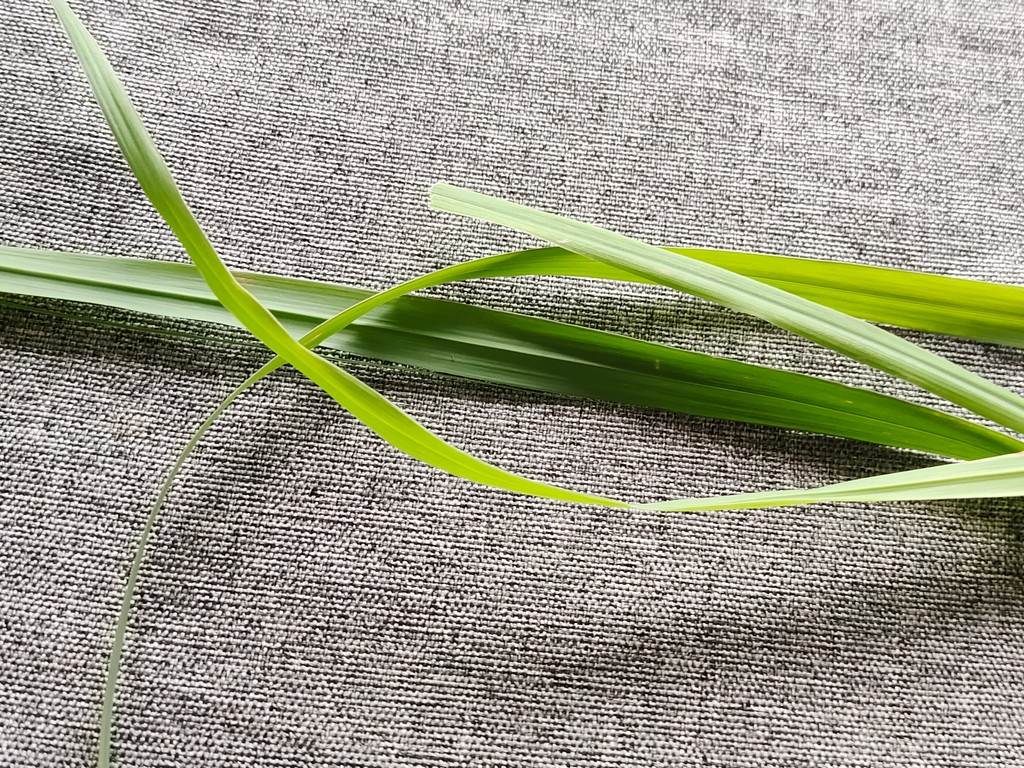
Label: Healthy